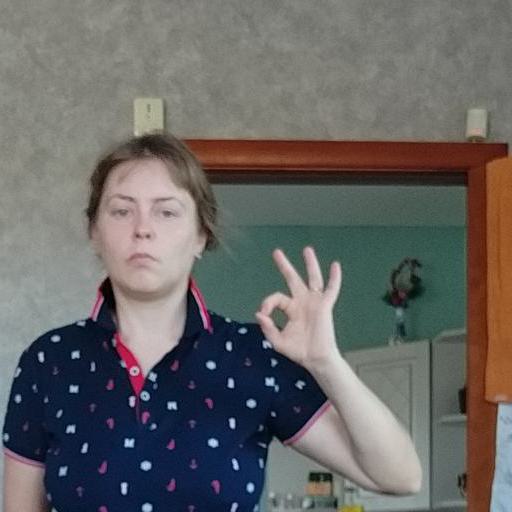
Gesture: ok